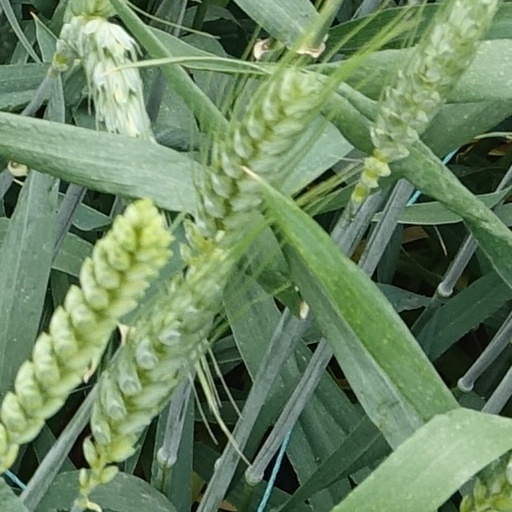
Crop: wheat